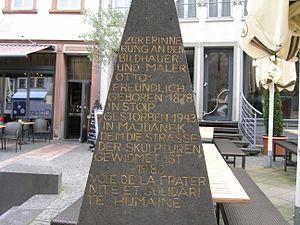
Otto Freundlich, né le 10 juillet 1878 à Stolp et mort le 9 mars 1943 au camp de concentration de Lublin-Majdanek, est un sculpteur et un peintre allemand.